Kirtanananda Swami

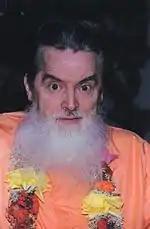

Late in 1972, Kīrtanānanda and sculptor-architect Bhagavatānanda Dāsa decided to build a home for Prabhupāda. In time, the plans for the house developed into an ornate memorial shrine of marble, gold and carved teak wood, dedicated posthumously during Labor Day weekend, on Sunday, September 2, 1979. The completion of the Palace of Gold catapulted New Vrindaban into mainstream respectability as tens (and eventually hundreds) of thousands of tourists began visiting the Palace each year. A "Land of Krishna" theme park and a granite "Temple of Understanding" in classical South Indian style were designed to make New Vrindaban a "Spiritual Disneyland". The ground-breaking ceremony of the proposed temple on May 31, 1985, was attended by dozens of dignitaries, including a United States congressman from West Virginia. One publication called it "the most significant and memorable day in the history of New Vrindaban."